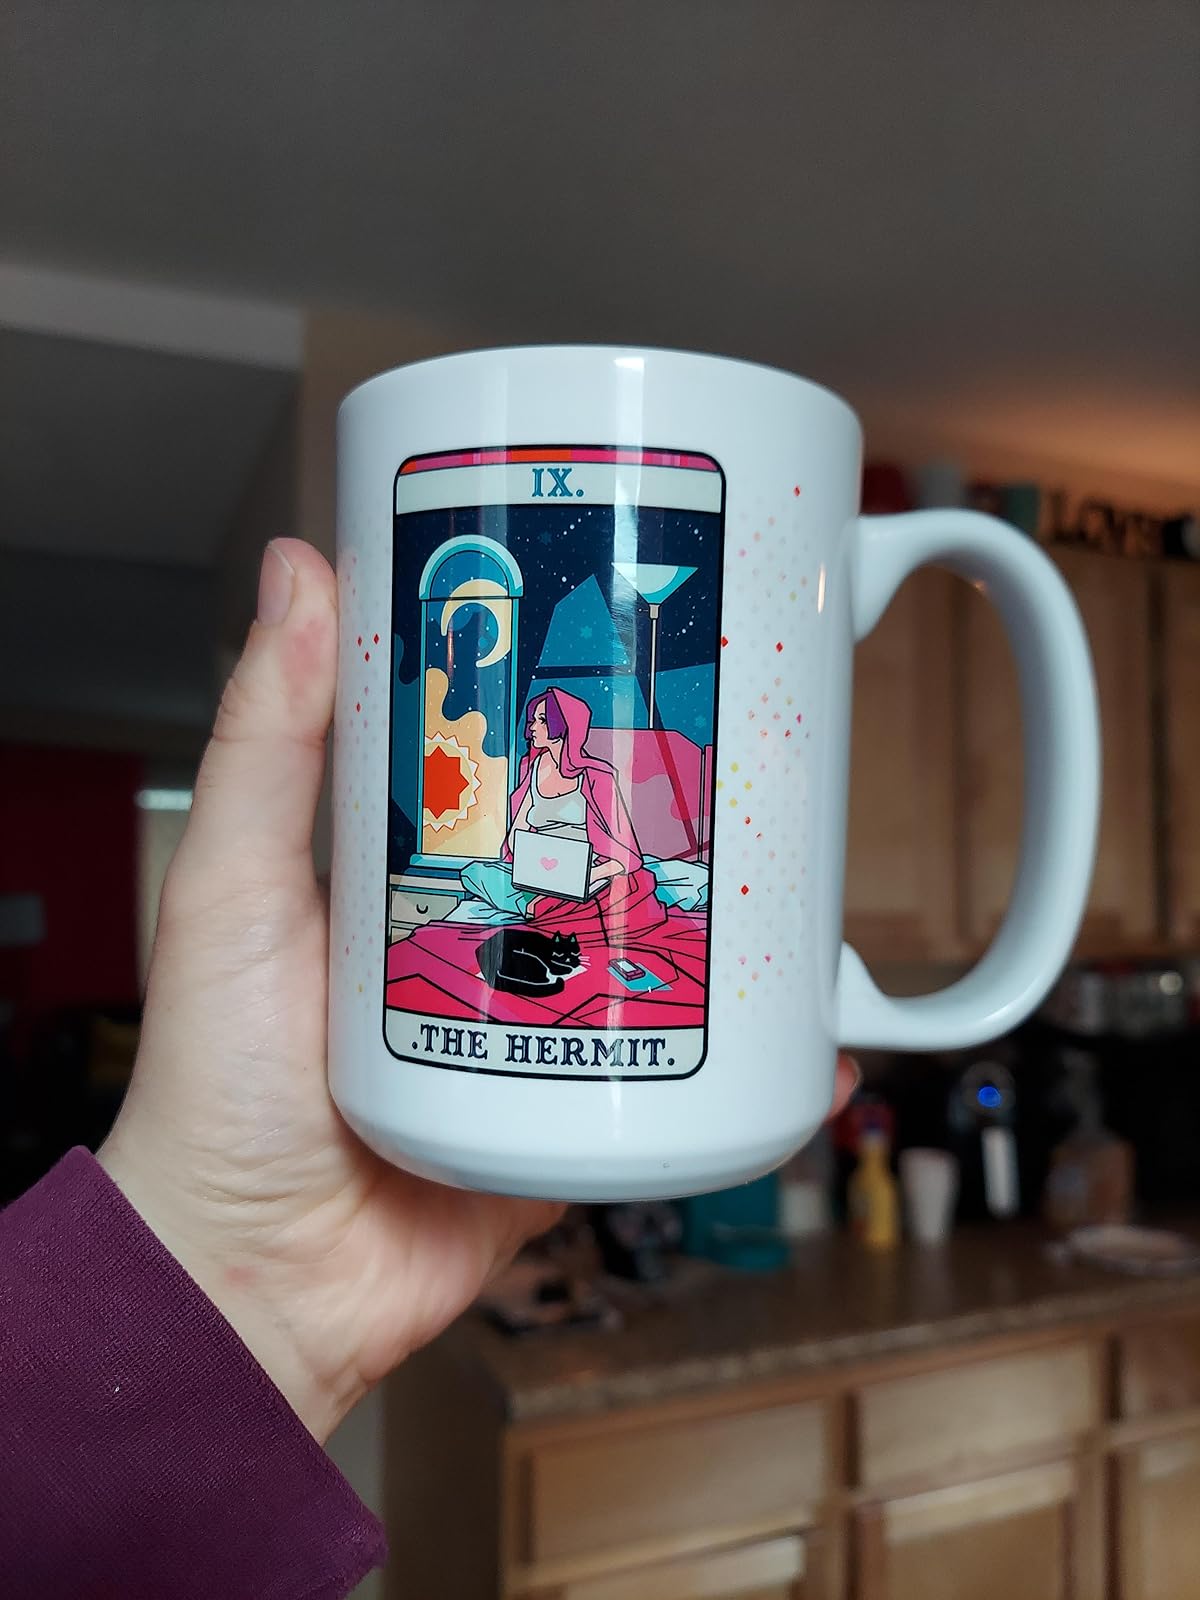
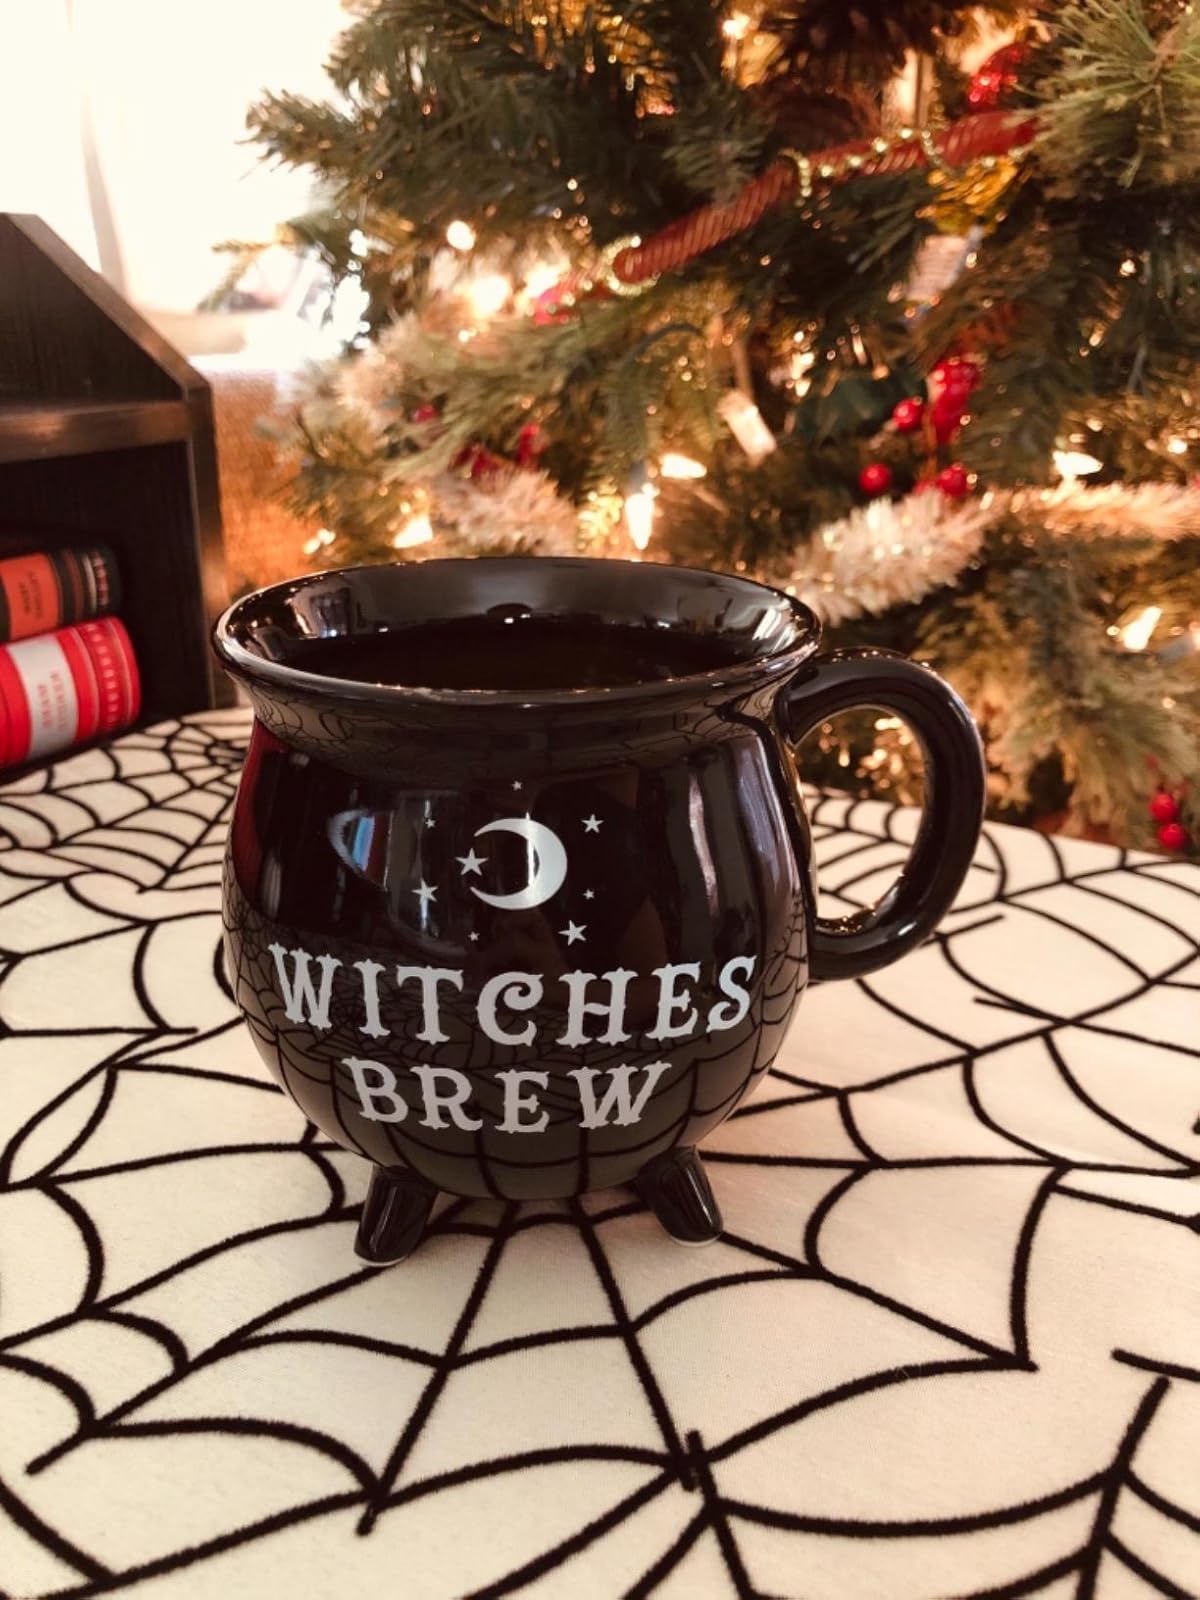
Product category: items_mug
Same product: no